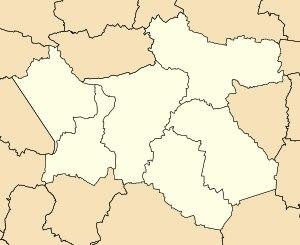
La communauté de communes des bords de Veyle est une ancienne communauté de communes située dans le département de l'Ain.